Naqab (film)

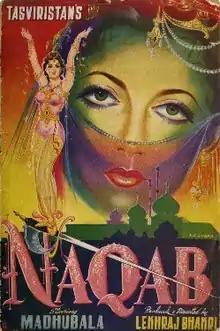

Naqab is a 1955 Indian Hindustani-language fantasy film directed by Lekhraj Bhakhri.""